Apia

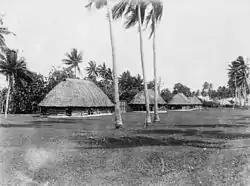

Apia is part of the Tuamasaga political district and of election district Vaimauga 1,2,3,4 and Faleata 1,2, and 3. There is no city administration for Apia, as it consists of some 45 individual, independent traditional and freehold villages. Apia proper is just a small village between the mouths of the Vaisigano (east) and Mulivai (west) rivers, and is framed by Matautu and Vaiala traditional villages. Together with several freehold villages (no traditional village council), these 45 villages constitute "Downtown Apia".